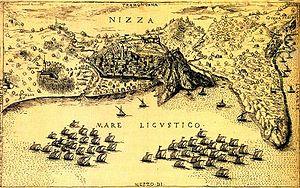
Alfonso III d’Ávalos, marquis del Vasto puis de Pescara, militaire du royaume de Naples au service de l’Espagne, fut en outre capitaine général du duché de Milan.
La neuvième guerre d'Italie est un conflit entrant dans le cadre des guerres d'Italie et opposant de 1542 à 1546 la France de François Iᵉʳ et son allié le sultan Soliman le Magnifique à l'empereur Charles Quint et à Henri VIII. D'importants combats se déroulent en France, aux Pays-Bas et en Italie et des tentatives d'invasion de l'Espagne et de l'Angleterre échouent. La guerre se termine par un statu quo et se révèle ruineuse pour les principaux participants.
Frances Pellos est un mathématicien niçois auteur d'un traité d'arithmétique, Lo Compendion de l'Abaco, imprimé à Turin en 1492 qui est supposé être le premier livre imprimé en occitan.
1543 est une année commune commençant un lundi.